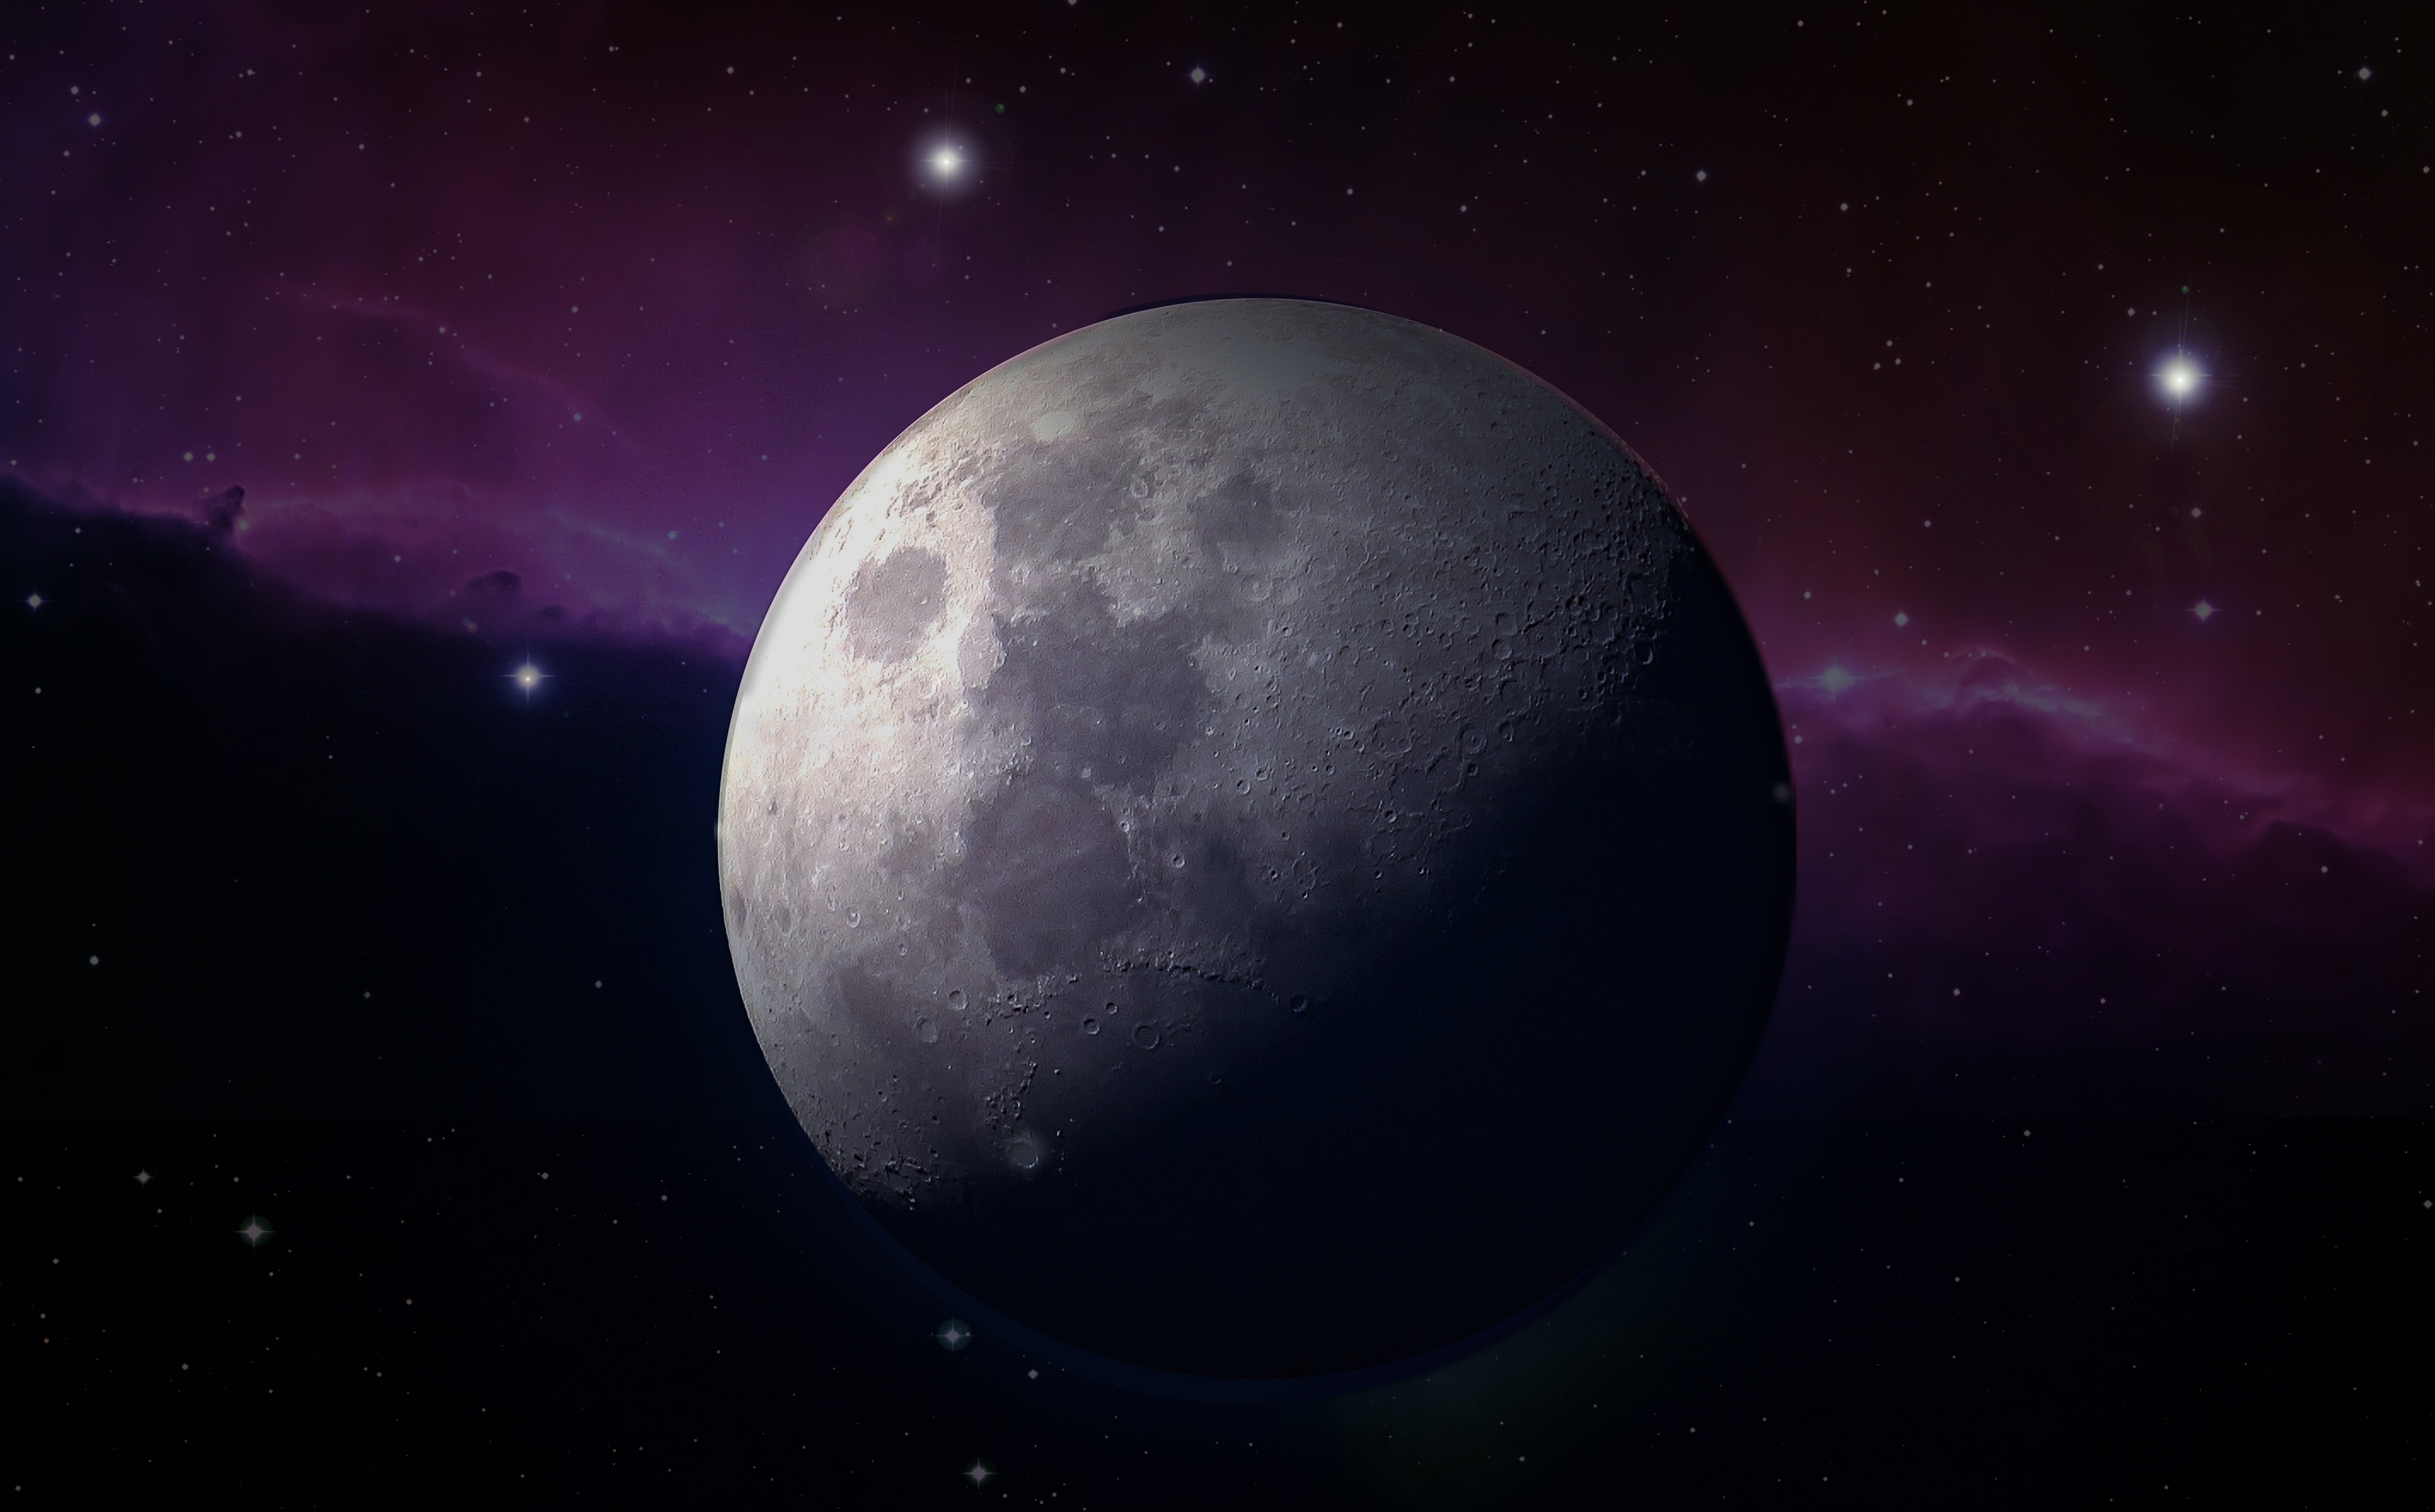
sky, night, star, atmosphere, space, close, lighting, moon, full moon, moonlight, outer space, astronomy, planet, midnight, starlight, lunar landscape, moon craters, astronomical object, horsehead nebula, stars fog